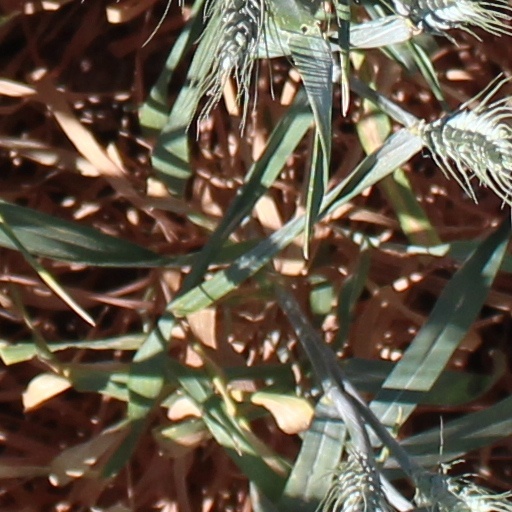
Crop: wheat